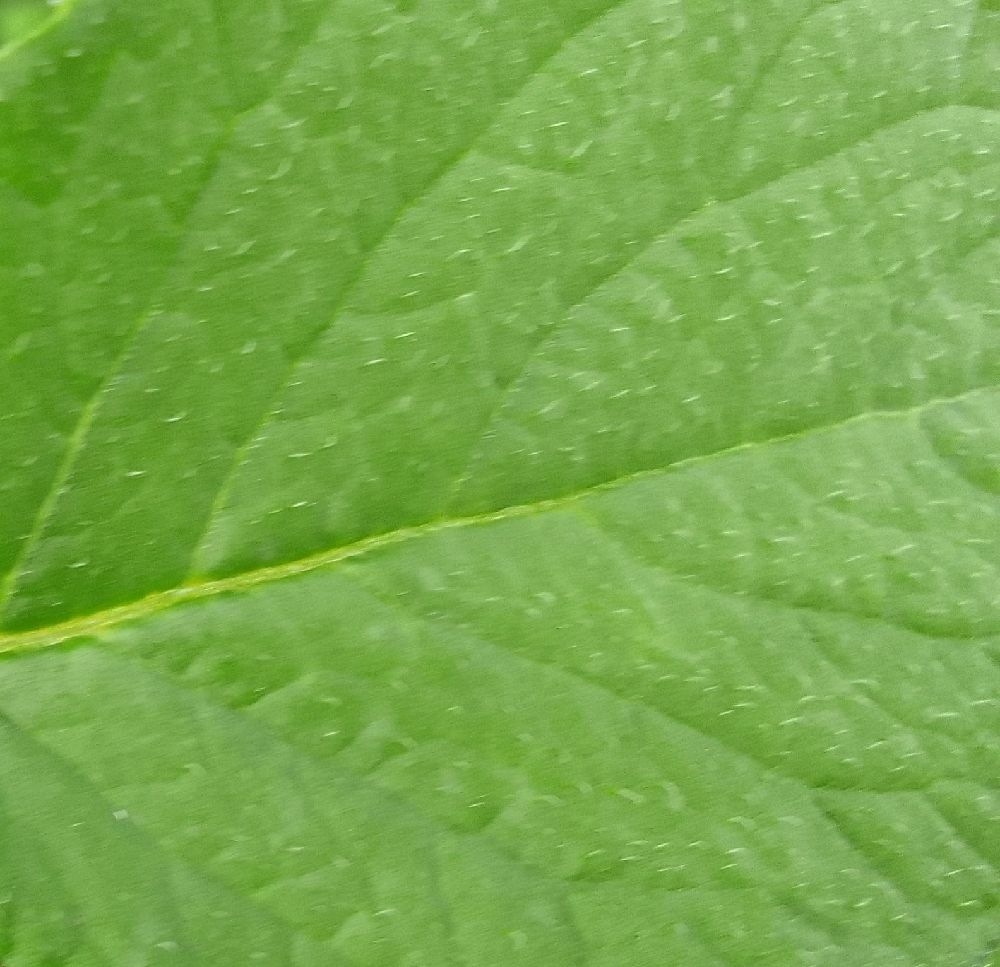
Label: Healthy